Black Vaudeville

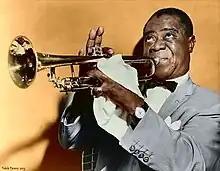
Louis Armstrong was one of the many jazz greats who got their start in Vaudeville

American Vaudeville began in the early 1880s, at the end of Reconstruction, and ended with the rise of talking cinema and the Great Depression in the early 1930s. Vaudeville's popularity first started in Northeastern states, then quickly spreading West until there was a centralized American Vaudeville circuit in the 1890s. Each Vaudeville show contained a number of different acts, which might feature singing, juggling, acrobatics, dancing, comedy, and novelty acts. With its roots in variety and Minstrel Shows of the mid-19th century, it was common in Vaudeville for white performers to perform racist stereotypes of Black Americans, using Blackface, minstrel songs, and coon songs, in their acts.